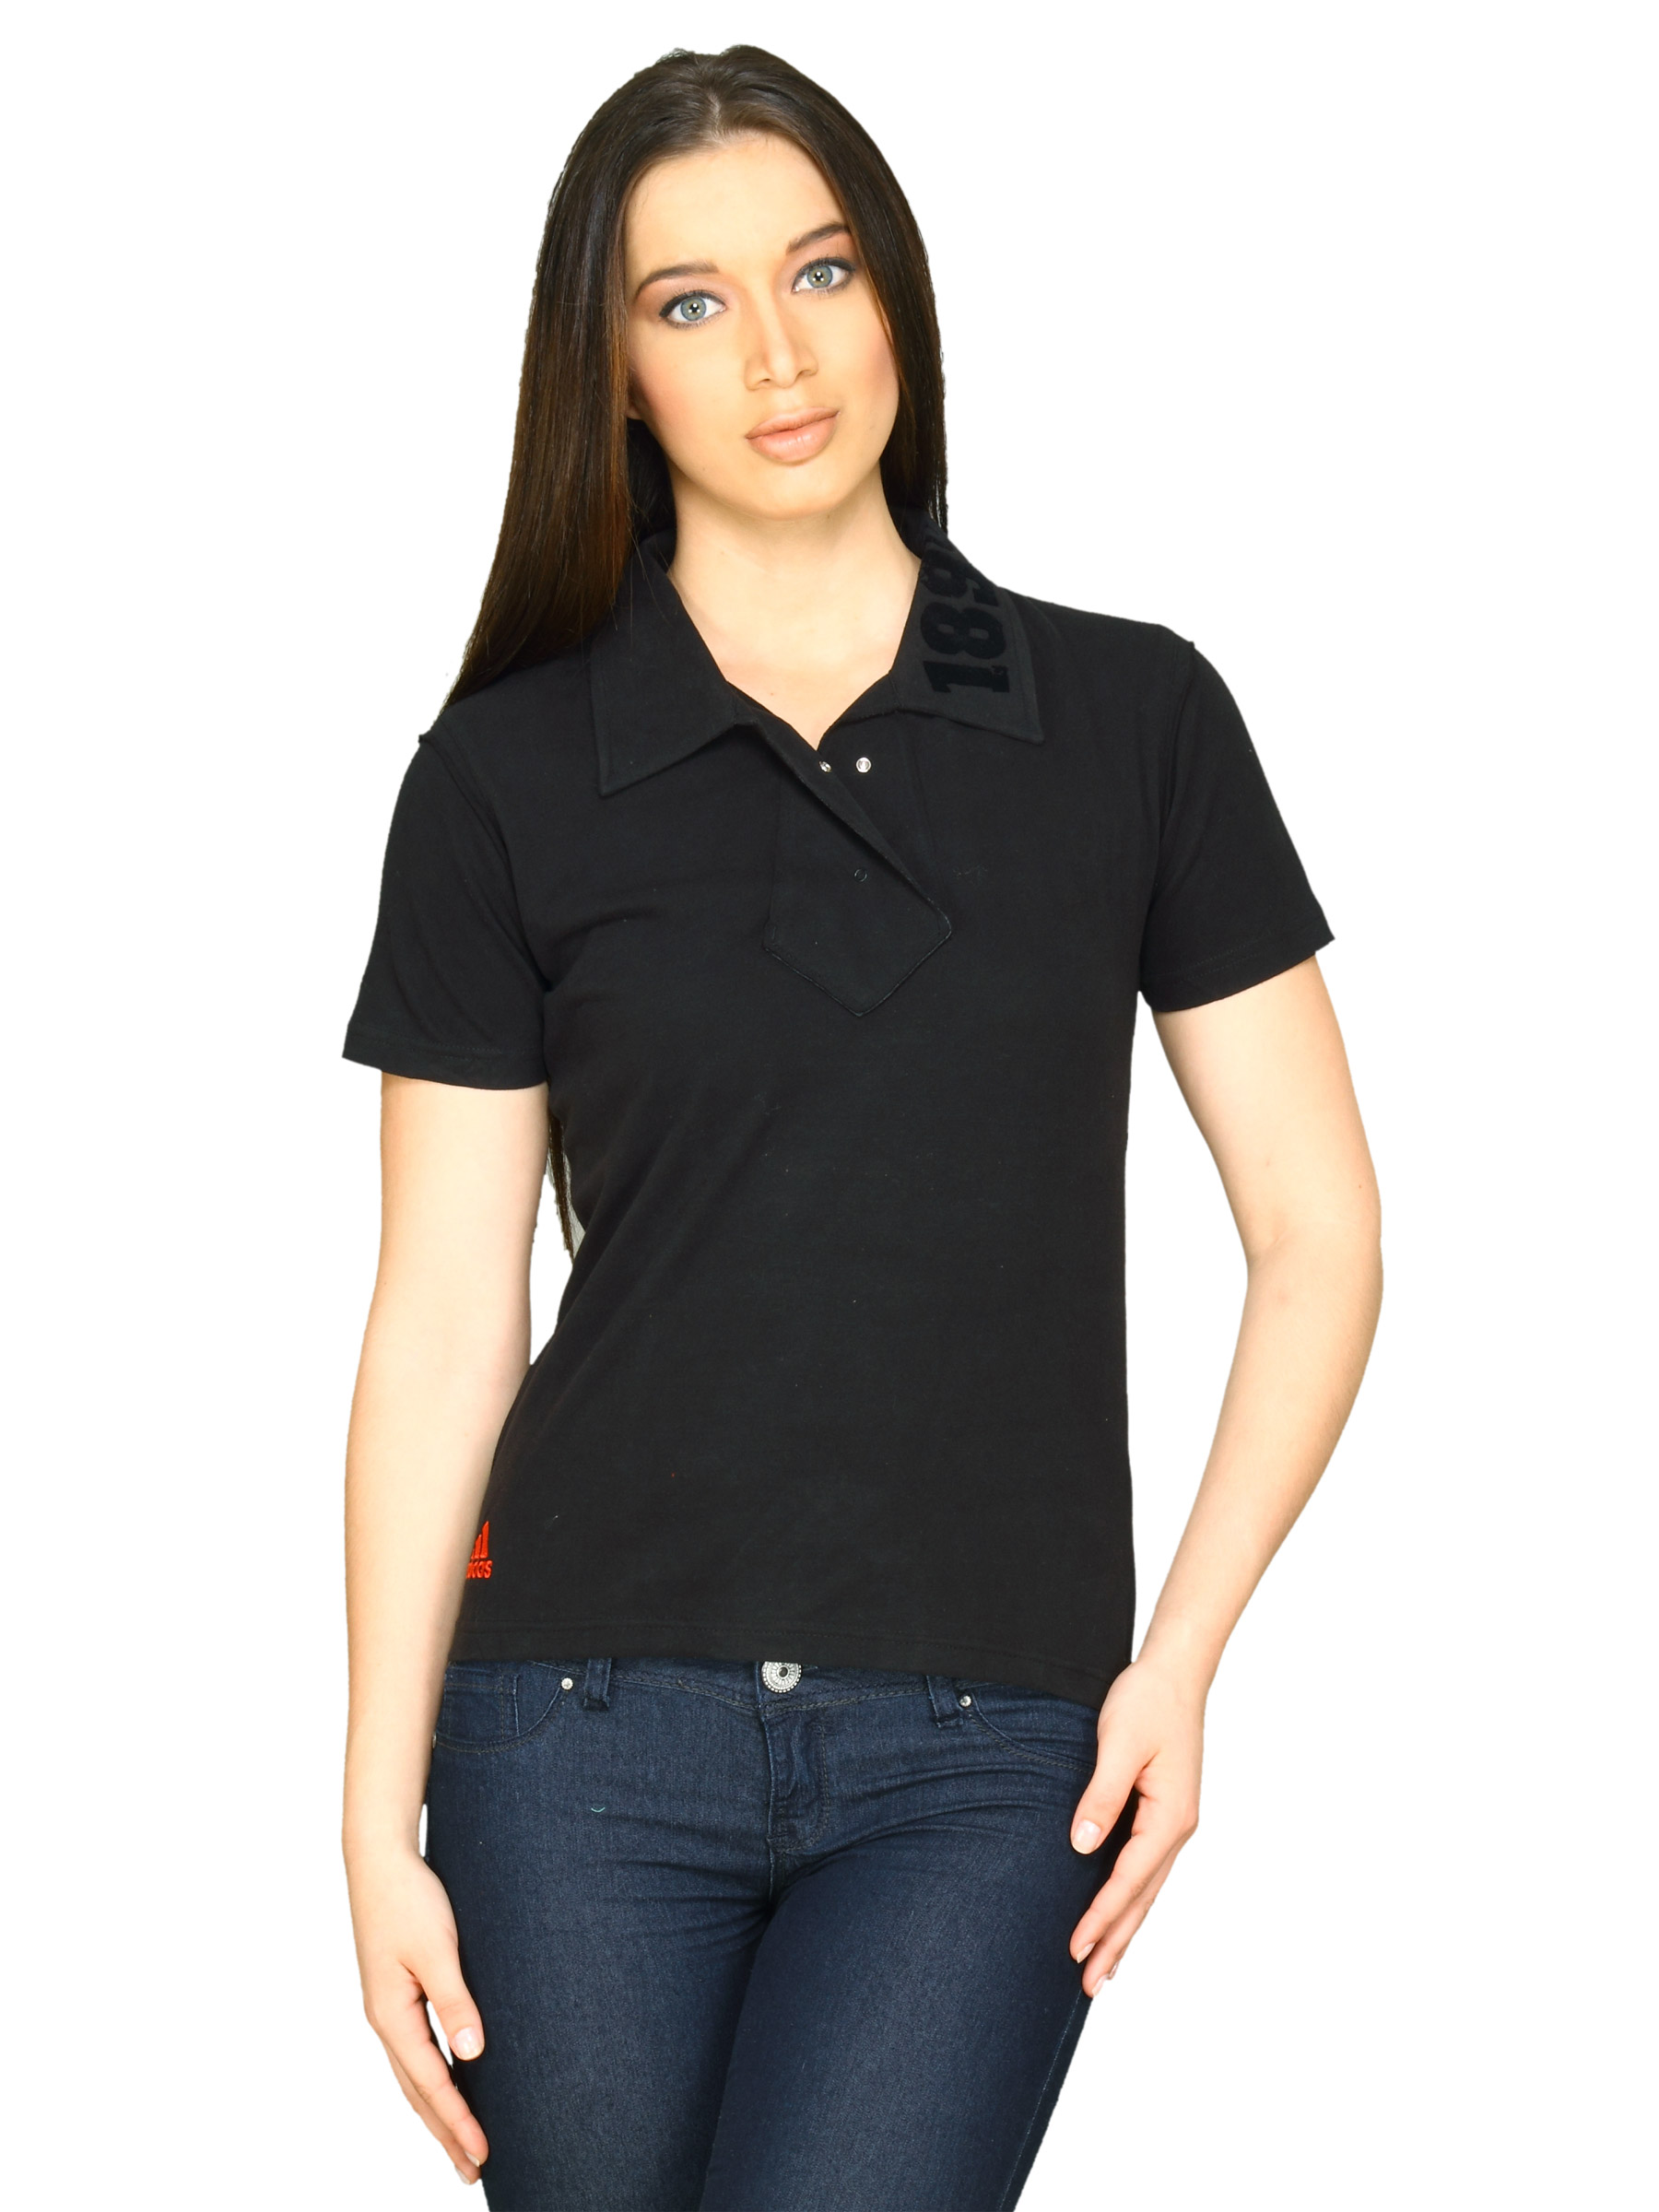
ADIDAS Women Polo Black Polo T-shirt
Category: Apparel / Topwear / Tshirts
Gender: Women
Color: Black
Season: Fall 2010
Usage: Sports